Sal Mosca

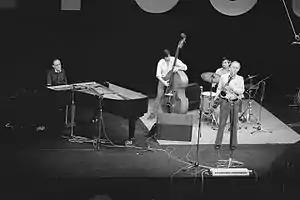
Sal Mosca (left) in 1983

Salvatore Joseph Mosca (April 27, 1927 – July 28, 2007) was an American jazz pianist who was a student of Lennie Tristano.